Heckler & Koch HK41

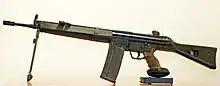
Greek-made HK91 copy with optional PSG-1 grip, bipod and 30-round magazine.

The HK91 is rather valuable in the United States firearm market since it was banned from further importation by executive order in 1989. Only 48,817 HK91s were imported into the U.S. prior to 1989. The retail price for an HK91 in the late 1970s was roughly $380 for the standard A2 models and $50 more for the A3 version. Prior to 1979, H&K did limited production runs of HK91s with polygonal rifle barrels. These were only $10 more than their standard counterparts. Today, original HK91s often fetch over $2000. The early 50 1974 "SACO" imports that are in good condition and have the old style "SF" marked grip frame housings can bring a premium and are very desirable among H&K collectors. So are the 1988 and 1989 "Chantilly" models, which have the same satin semi-gloss black finish as the later HK SR9s.